Judith Allen

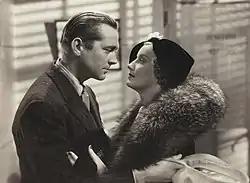
Allen and James Dunn in "Bright Eyes" (1934)

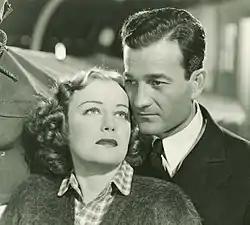
Allen and Milburn Stone in "The Port of Missing Girls" (1938)

Using the name Mari Colman, Allen worked as a commercial model in New York for the Walter Thornton Modeling Agency. That was where she was selected for a leading role in the film "This Day and Age" (1933). The role led to her name change to Judith Allen. Robert S. Birchard wrote about the process in his book, "Cecil B. DeMille's Hollywood", comparing it to "a comic sequence in David O. Selznick's 1937 production of "A Star Is Born"."